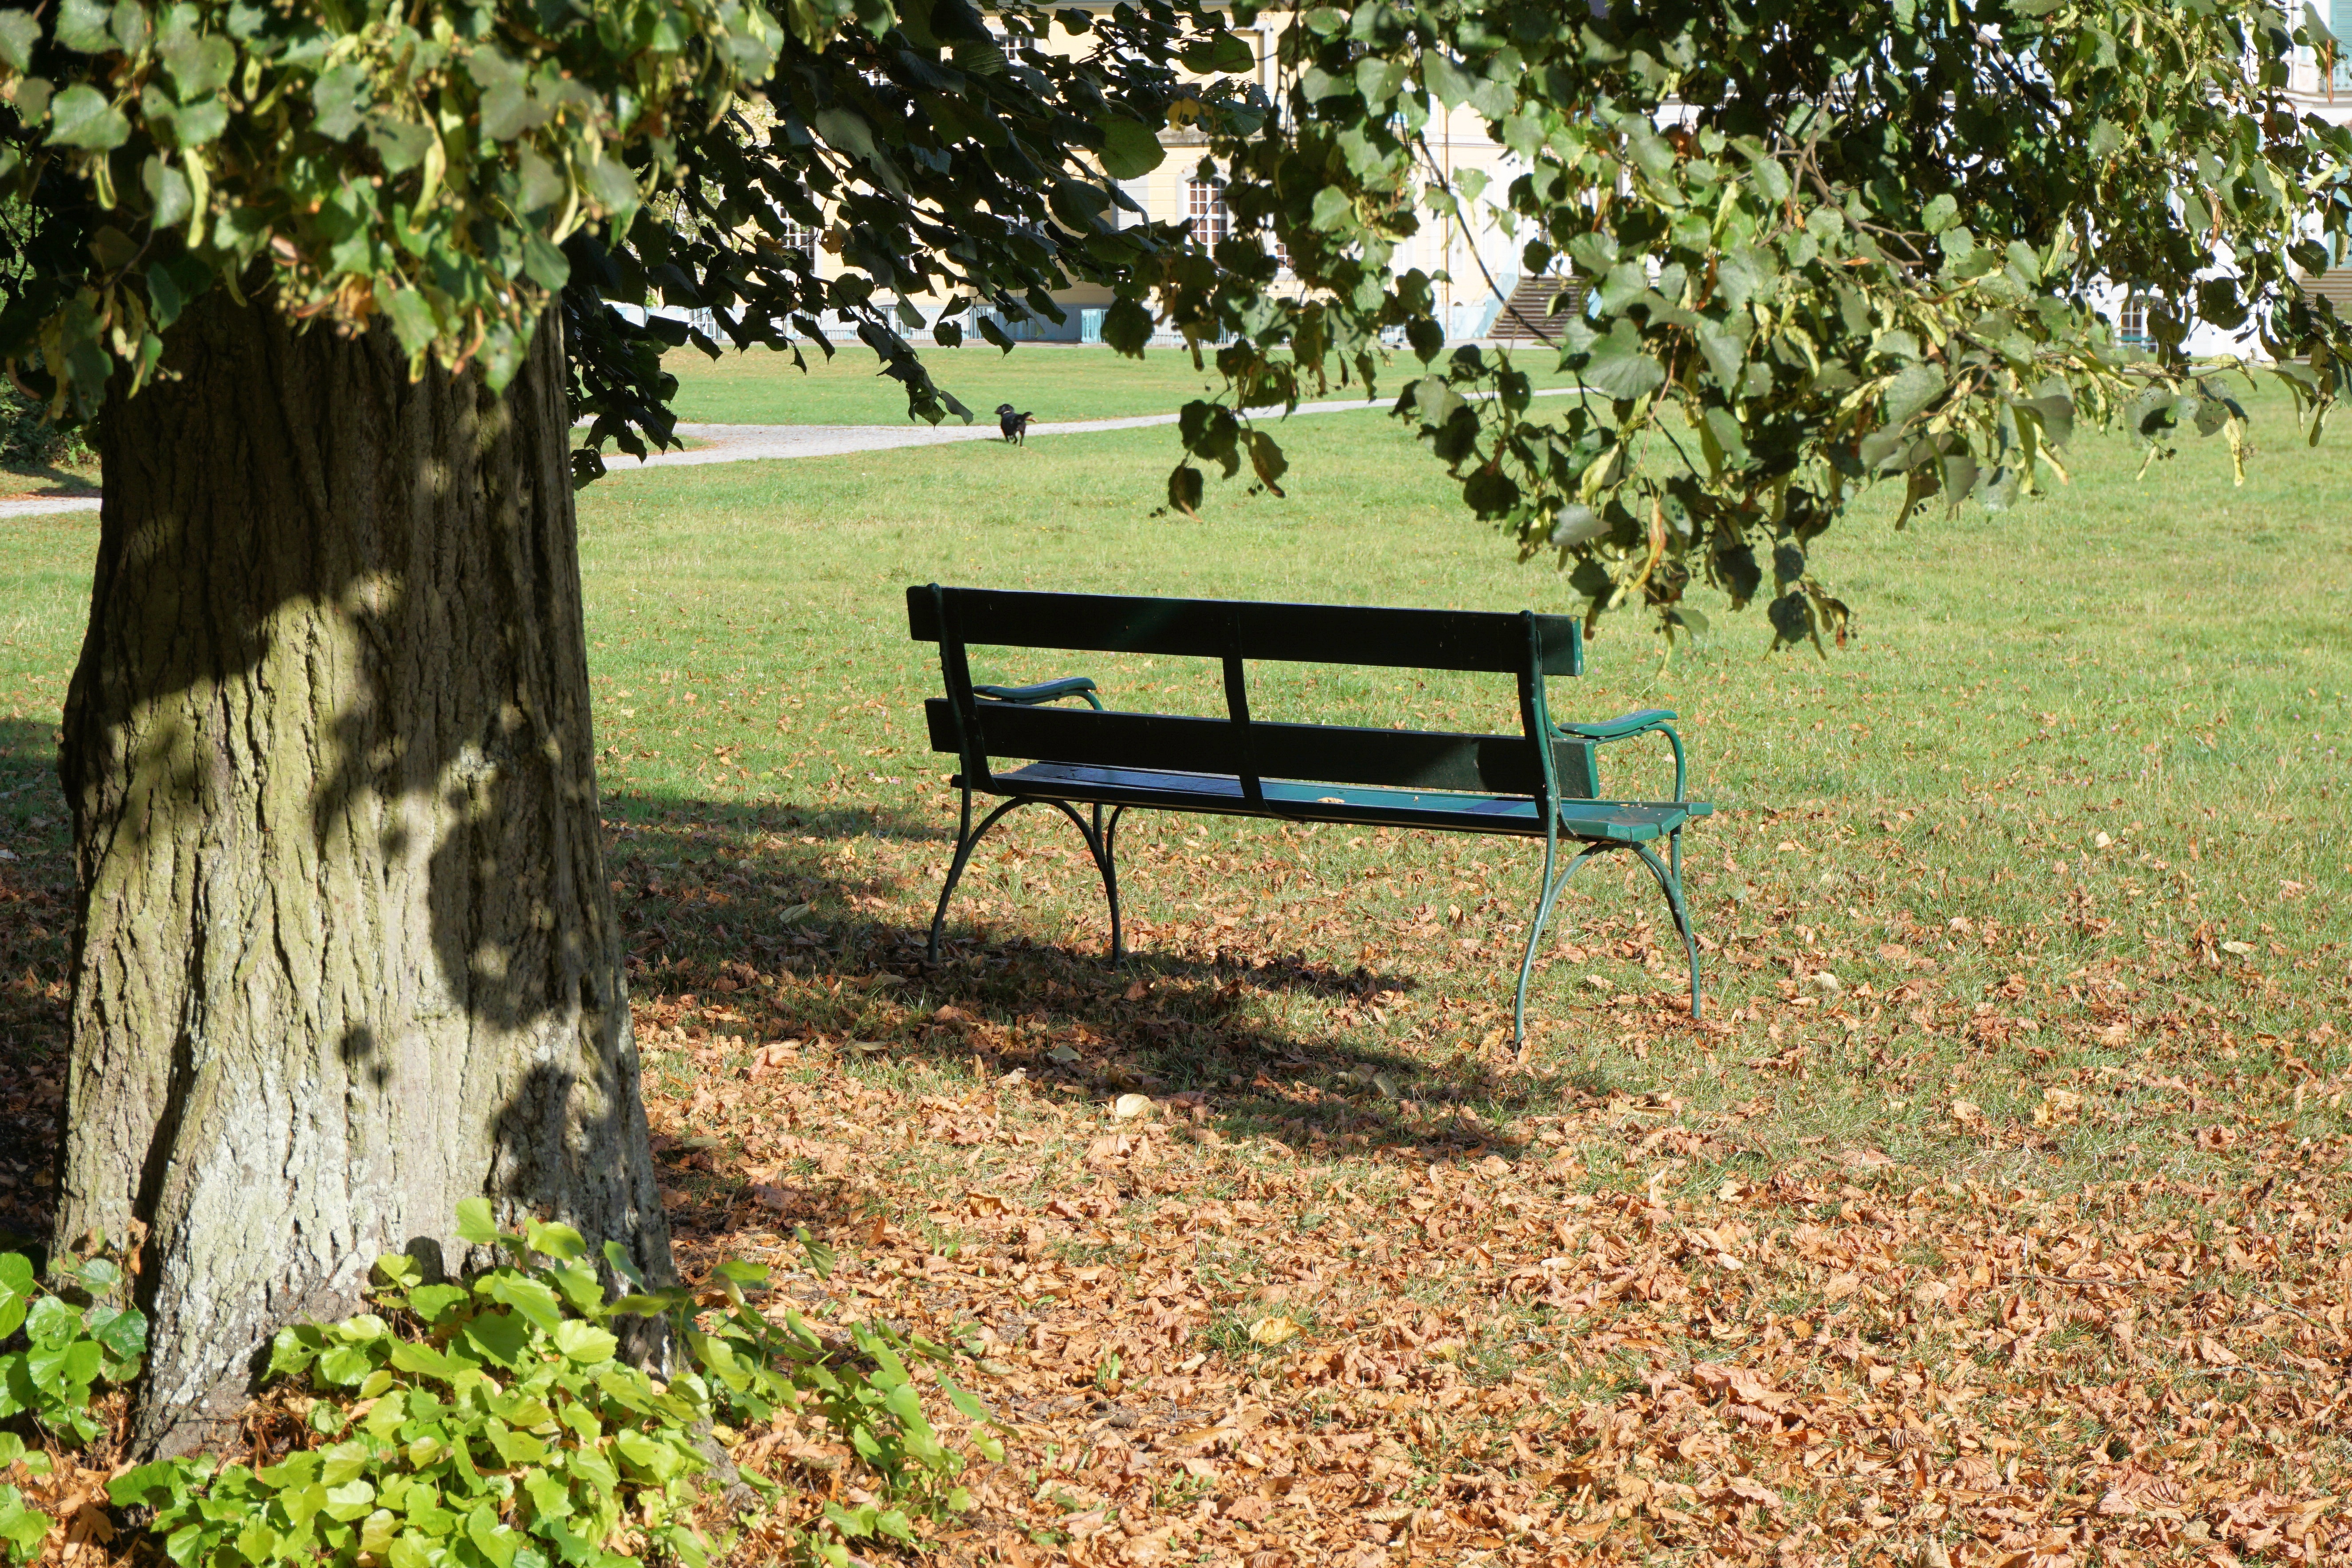
tree, nature, lawn, flower, seat, relax, autumn, park, backyard, castle, rest, garden, park bench, sit, leaves, bank, woodland, yard, recovery, calden, green area, wilhelmsthal